One by One (Foo Fighters album)

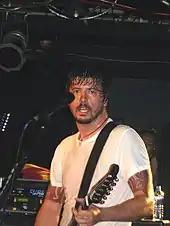
A bearded man wearing a white shirt plays guitar in front of a microphone.

"One by One" was released on October 22, 2002. That same day, the band began the One by One Tour with a concert at the Los Angeles Wiltern Theatre. The lead single "All My Life" had been released on September 7, and the band issued three more songs as singles in 2003: "Times Like These", "Low", and "Have It All". BMG became partners with telecom firm O2 and music provider Musiwave to promote the album in Europe with a special campaign focused on cellphones.